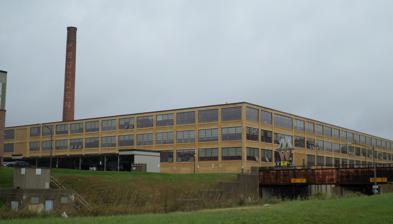
Building: Motor Wheel Lofts
Country: United States of America
Year built: 1916
United States historic place Prudden Wheel Company Building U.S. National Register of Historic Places Location 707 Prudden St., Lansing, Michigan Coordinates 42°44′37″N 84°32′33″W / 42.74361°N 84.54250°W / 42.74361; -84.54250 ( Prudden Wheel Company Building ) Area 2.3 acres (0.93 ha) Built 1916 ( 1916 ) Architectural style Concrete industrial loft NRHP reference No. 07000478 Added to NRHP May 30, 2007 Motor Wheel Lofts (formerly the Prudden Wheel Company Building or the Motor Wheel Corporation Building ) is an apartment building converted from a former industrial building. It was listed it on the National Register of Historic Places in 2007. History William K. Prudden was born in 1859, attended Michigan State Agricultural College , and lived for several years in Indianapolis and Chicago . He worked as a real estate broker, and was also part owner of the Lansing Wheel Company, which provided wheels for carriages and wagons. The company was a great success, and in 1903 Prudden launched his own enterprise, W. K. Prudden & Company, to manufacture wheels. The company became a major supplier to the fledgling automobile industry, particularly Olds Motor Works . The original factory was located on Michigan Avenue, but in 1905 Prudden acquired this site along East Saginaw Street. By 1913, the company had constructed at least 18 buildings on the site, using both sides of May Street. In 1916, Prudden built the current structure for use as office and assembly space. The company continued to expand, and in 1916 reorganized as the Prudden Wheel Company. In 1920, Prudden merged with local companies Auto Wheel and Gier Pressed Steel, and the Memphis, Tennessee form of Weis & Lesh Manufacturing to form the Motor Wheel Corporation. The headquarters of the company remained at this plant. Motor Wheel moved into making steel wheels in the 1920s and brake drums in the 1930s. In 1961, Motor Wheel moved its headquarters to another facility, and demolished many of the buildings on the old site. Motor Wheel became a subsidiary of Goodyear Tire and Rubber Company in 1964, but left Lansing entirely in 1996. Meanwhile, the former headquarters building remained vacant until it was purchased by an investor in 1996. The building was converted into the Motor Wheel Lofts by developer Harry H Hepler in 2007. Description The Prudden Wheel building is a three-story L-shaped structure of reinforced concrete with brick curtain walls. The southern leg, containing the main facade, measures approximately 382 feet long and 79 feet wide. The rear leg measures approximately 311 feet long and 101 feet wide.  The main facade on the south side is 18 bays wide, with each bay containing window openings 18 feet with and 9-1/2 feet tall, with concrete sills. A new entryway was constructed in 2006 during renovation. The rear leg is 15 bays wide, with similar window openings. On the far end is a distinctive smokestack, bearing the name "Prudden" vertically in contrasting brick. References